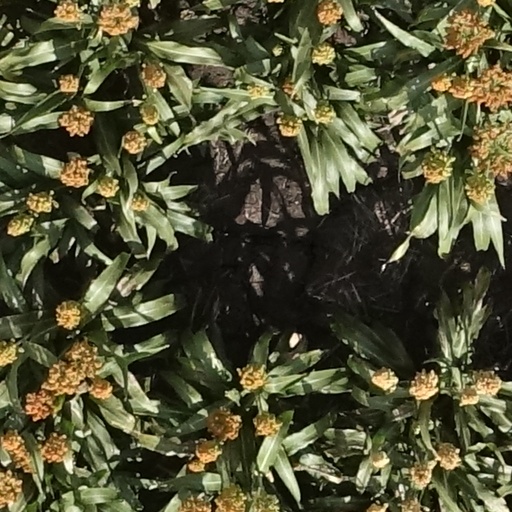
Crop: sorghum